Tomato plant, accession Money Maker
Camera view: bottom (45 deg); turntable rotation: 90 degrees
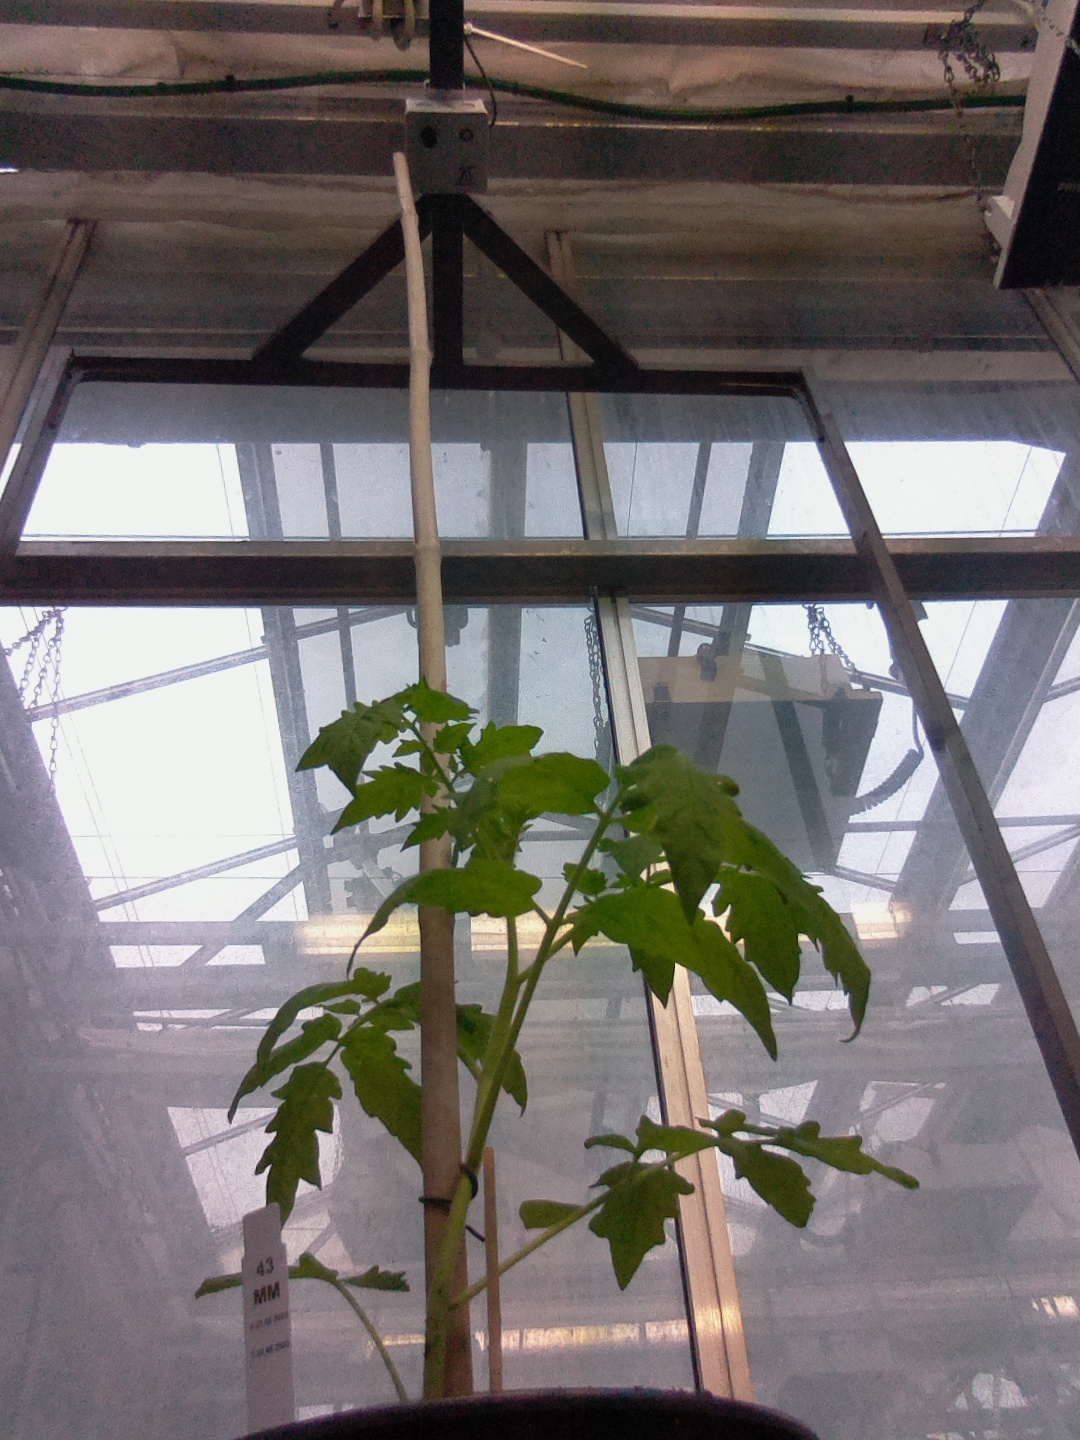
BBCH growth stage 13: 6 of true leaves visible